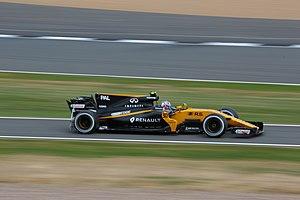
Le Grand Prix automobile de Grande-Bretagne 2017, disputé le 16 juillet 2017 sur le circuit de Silverstone, est la 966ᵉ épreuve du championnat du monde de Formule 1 courue depuis 1950, à l'endroit où se disputa aussi la première d'entre-elles. Il s'agit de la soixante-huitième édition du Grand Prix de Grande-Bretagne comptant pour le championnat du monde de Formule 1, la cinquante-et-unième disputée sur le circuit de Silverstone, et de la dixième manche du championnat 2017.